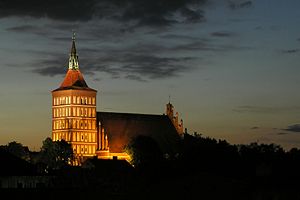
Olsztyn / Galleri
Olsztyn er en by i det nordøstlige Polen ved floden Łyna med 176.387 indbyggere, hovedstad i voivodskabet warmińsko-mazurskie. Byen har et areal på 88,328 km².